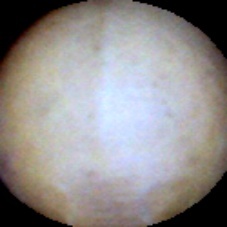
Label: Intact